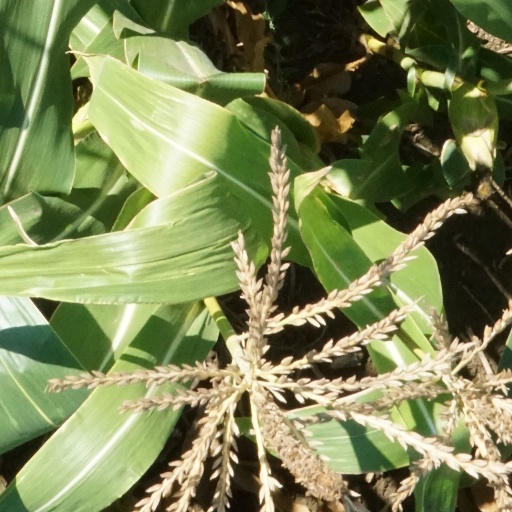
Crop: maize; corn